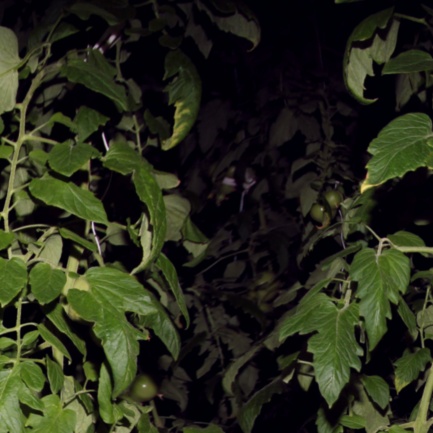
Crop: tomato